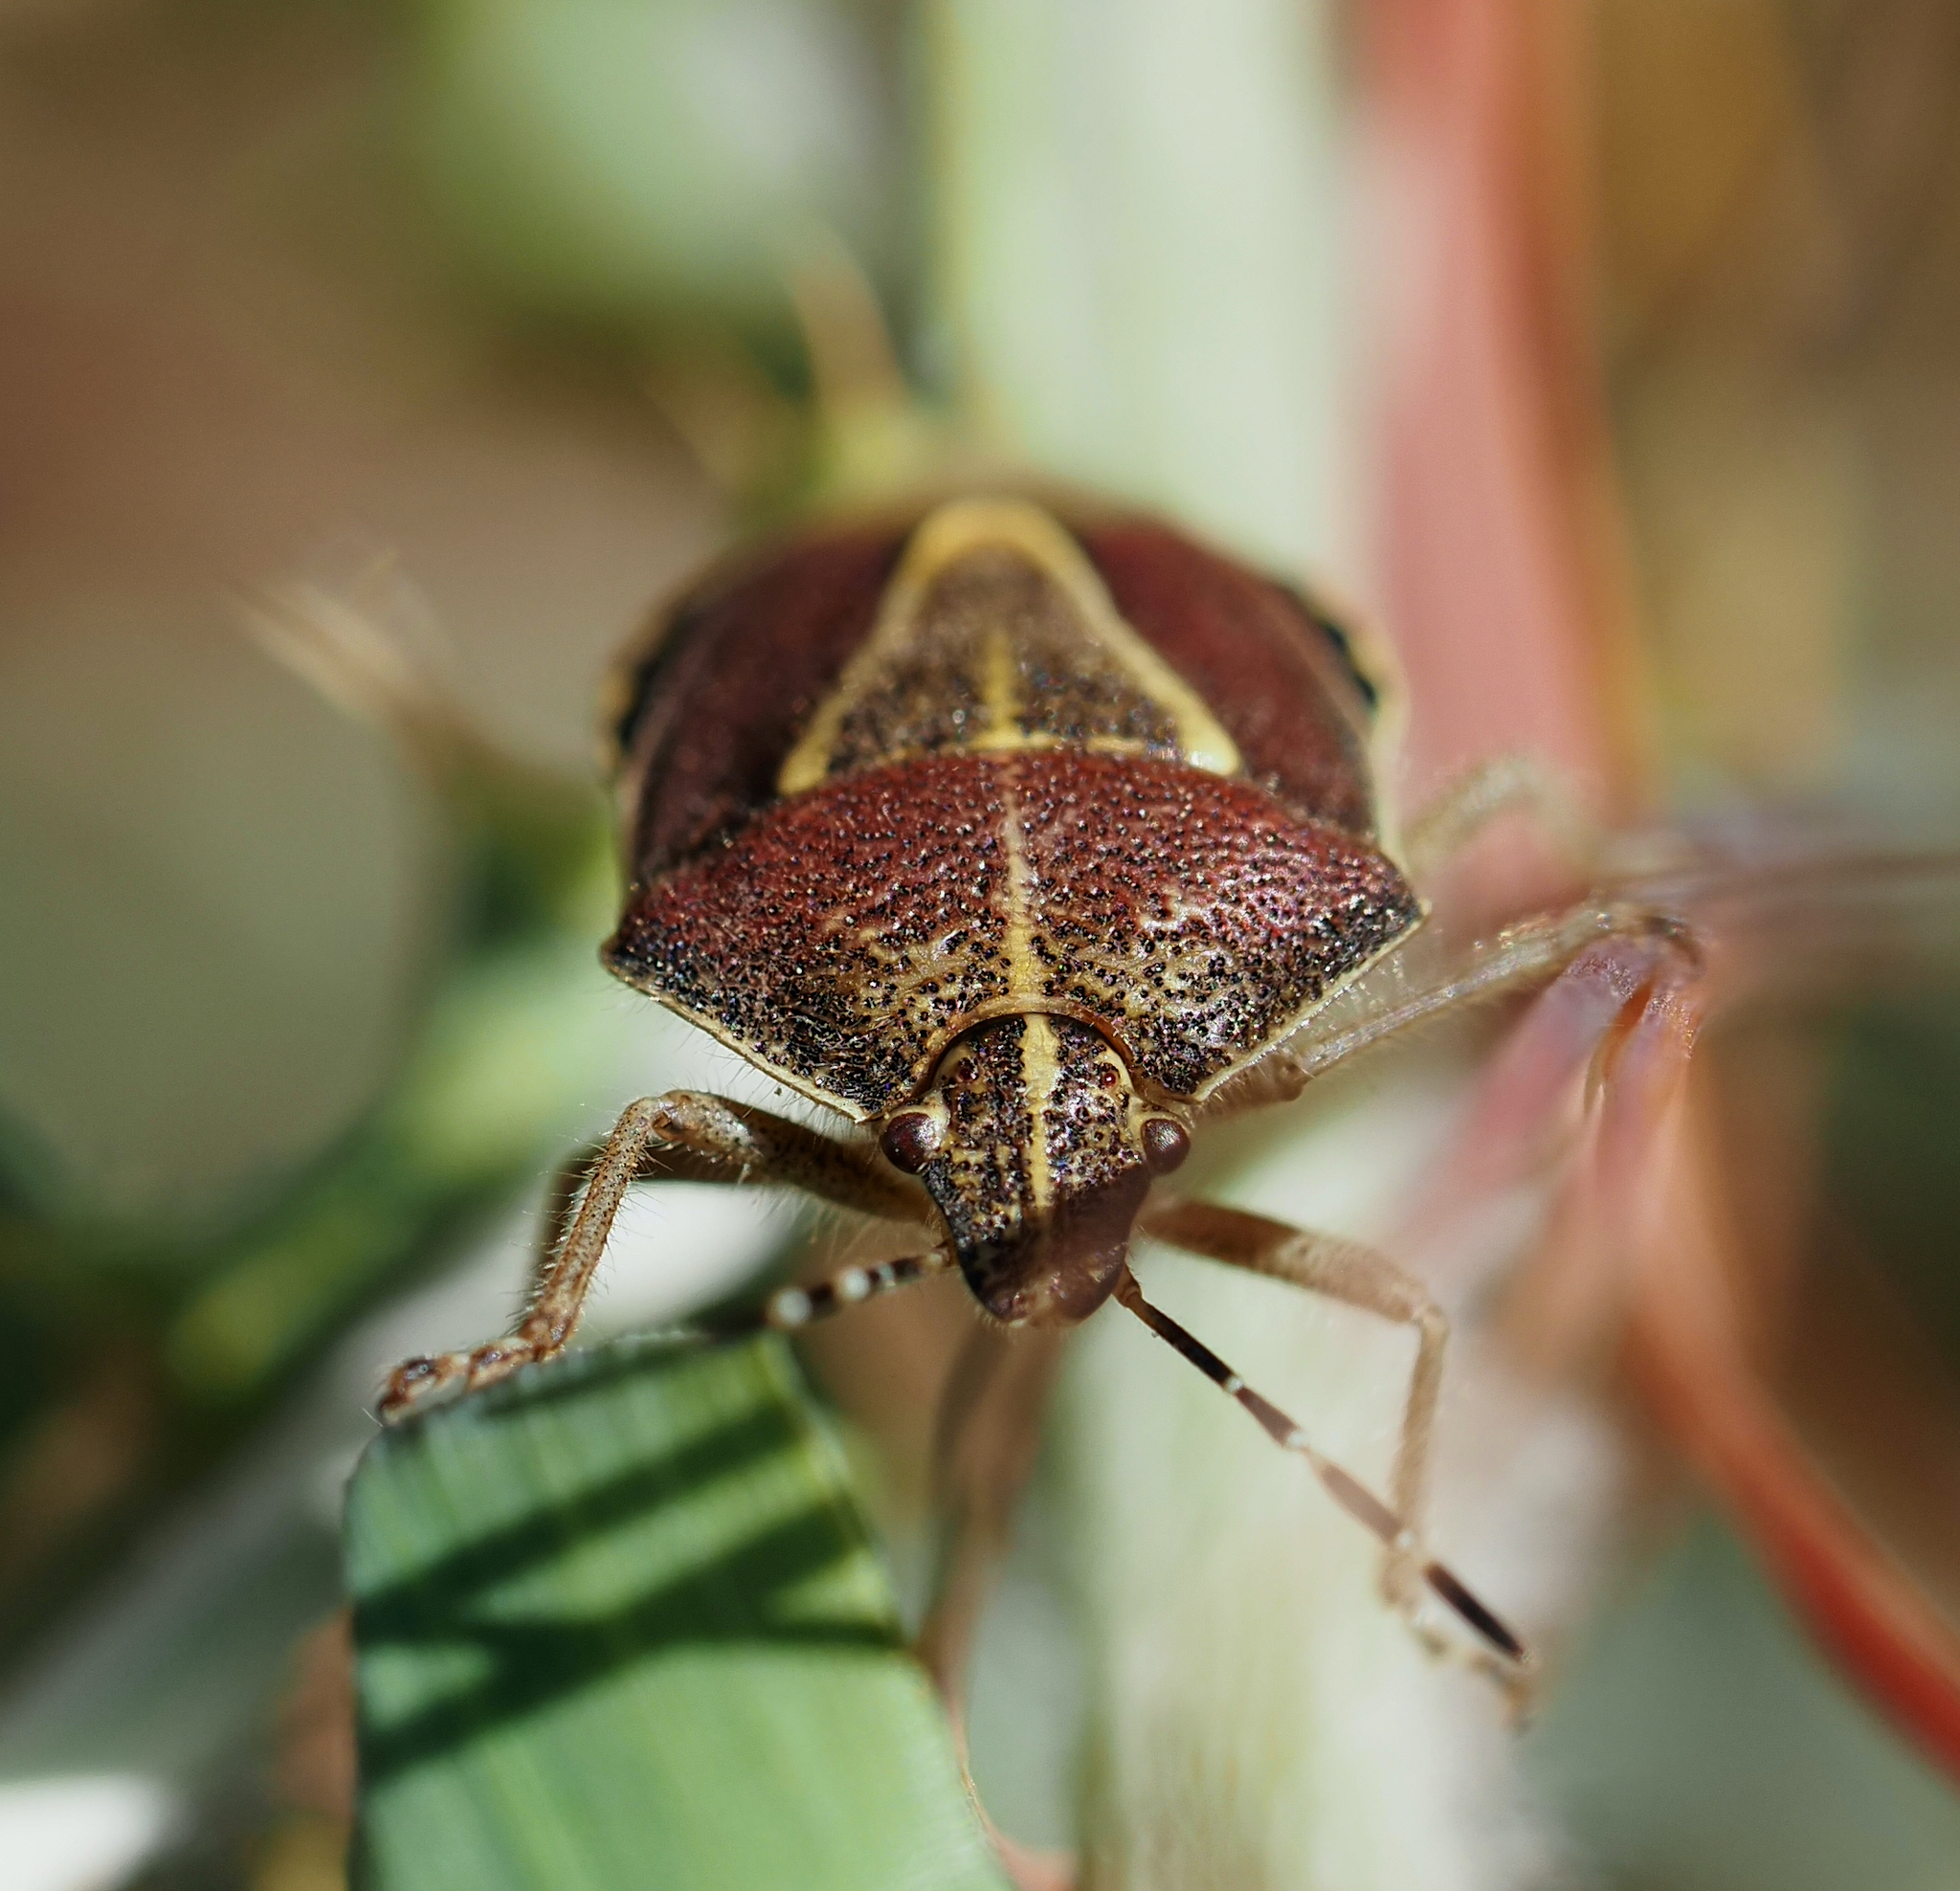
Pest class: stink_bug